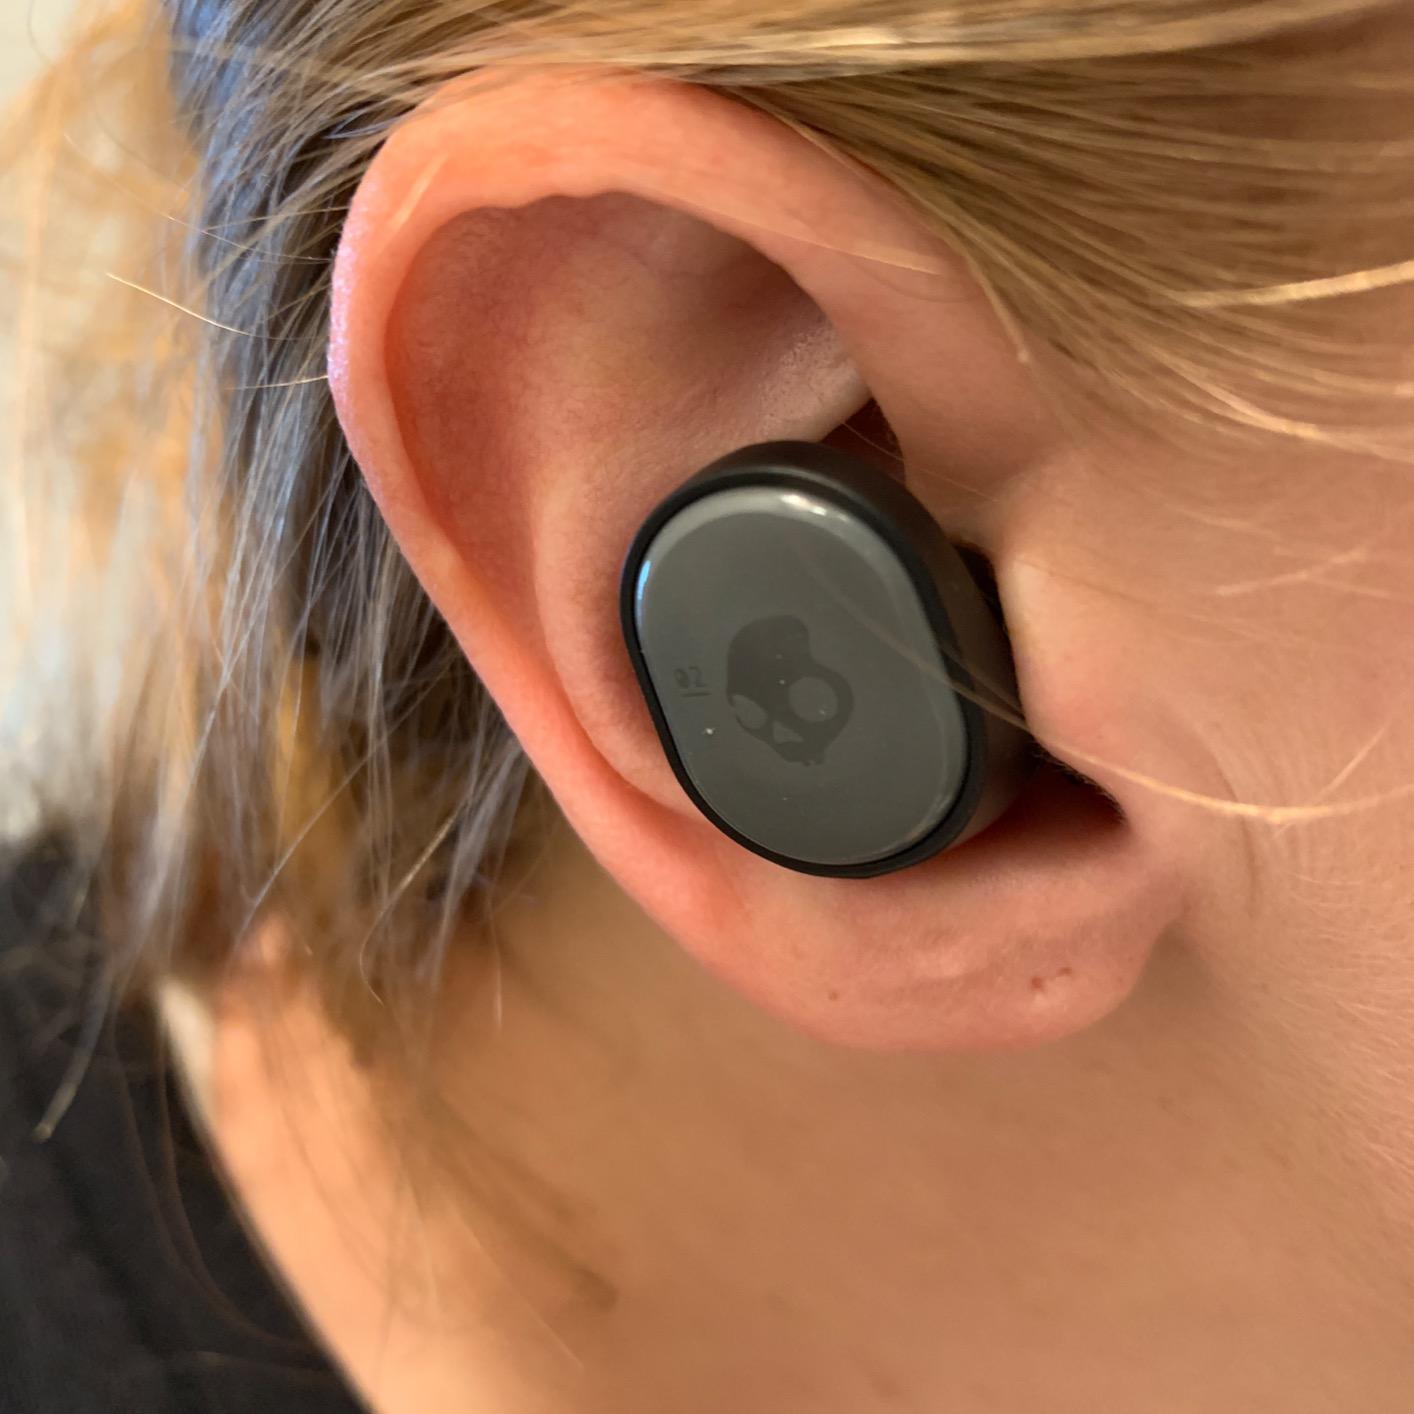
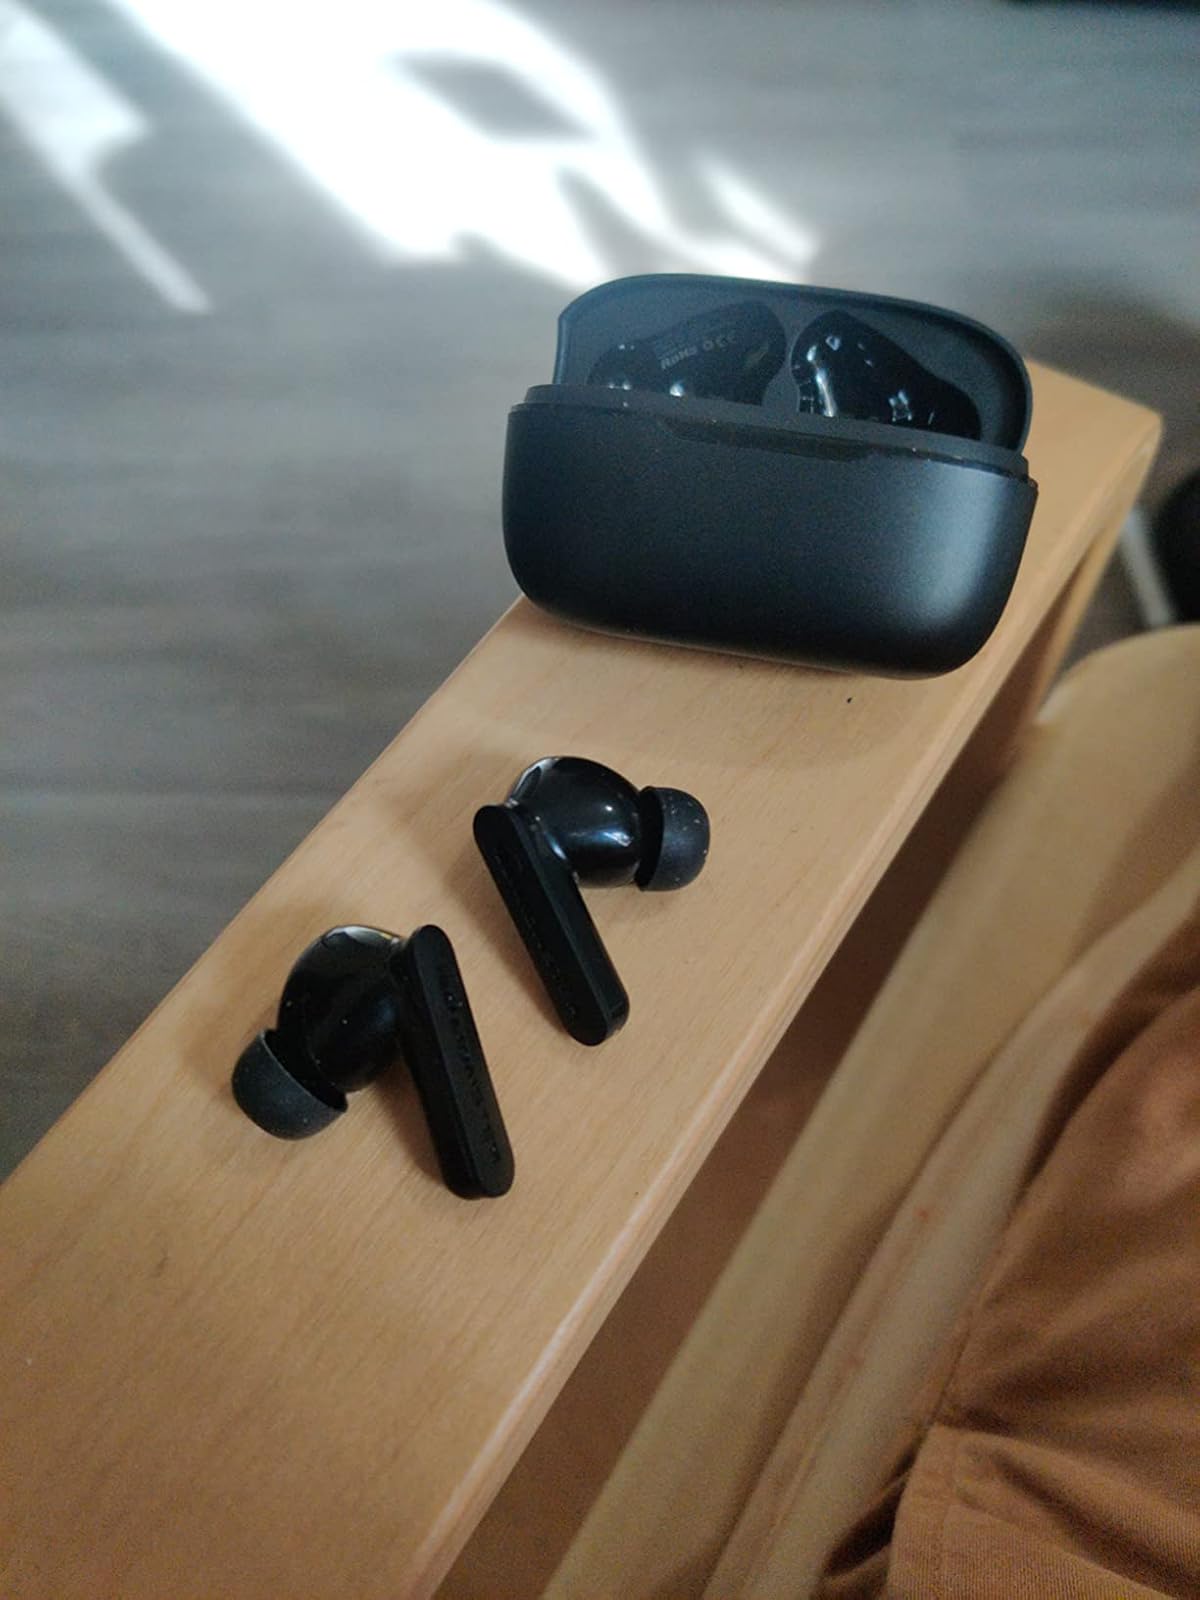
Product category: earbuds
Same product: no